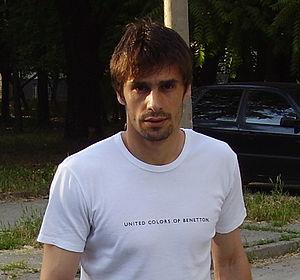
Džemal Berberović est un footballeur international bosnien, né le 5 novembre 1981 à Sarajevo. Il évolue au poste d'arrière droit.